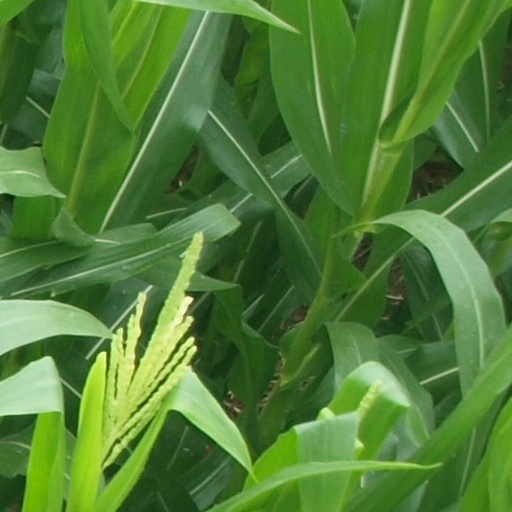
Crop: maize; corn